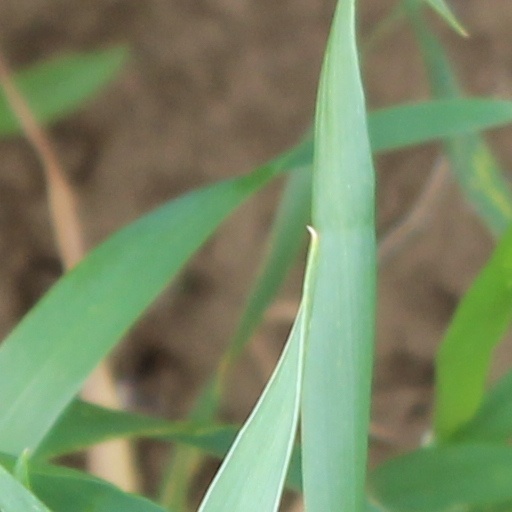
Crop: wheat